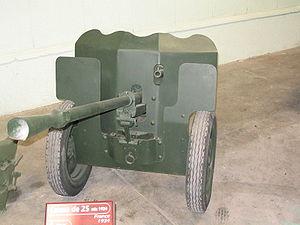
La bataille de Gembloux est livrée entre l'Armée française et les Allemands du 14 au 15 mai 1940 lors de la campagne de France pendant la Seconde Guerre mondiale.